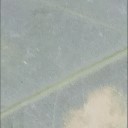
Label: Leaf_rust